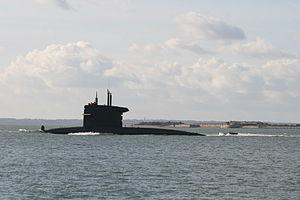
La Marine royale néerlandaise est la marine de guerre néerlandaise. Établie dans sa forme actuelle le 15 mars 1815, elle constitue l'une des quatre branches des Forces armées néerlandaises. Son ancêtre la plus ancienne, la marine des Pays-Bas des Habsbourg, est fondée le 8 janvier 1488 par l'amiral Philippe de Clèves. Elle compte 65 bâtiments pour un effectif d'environ 10 000 personnes.